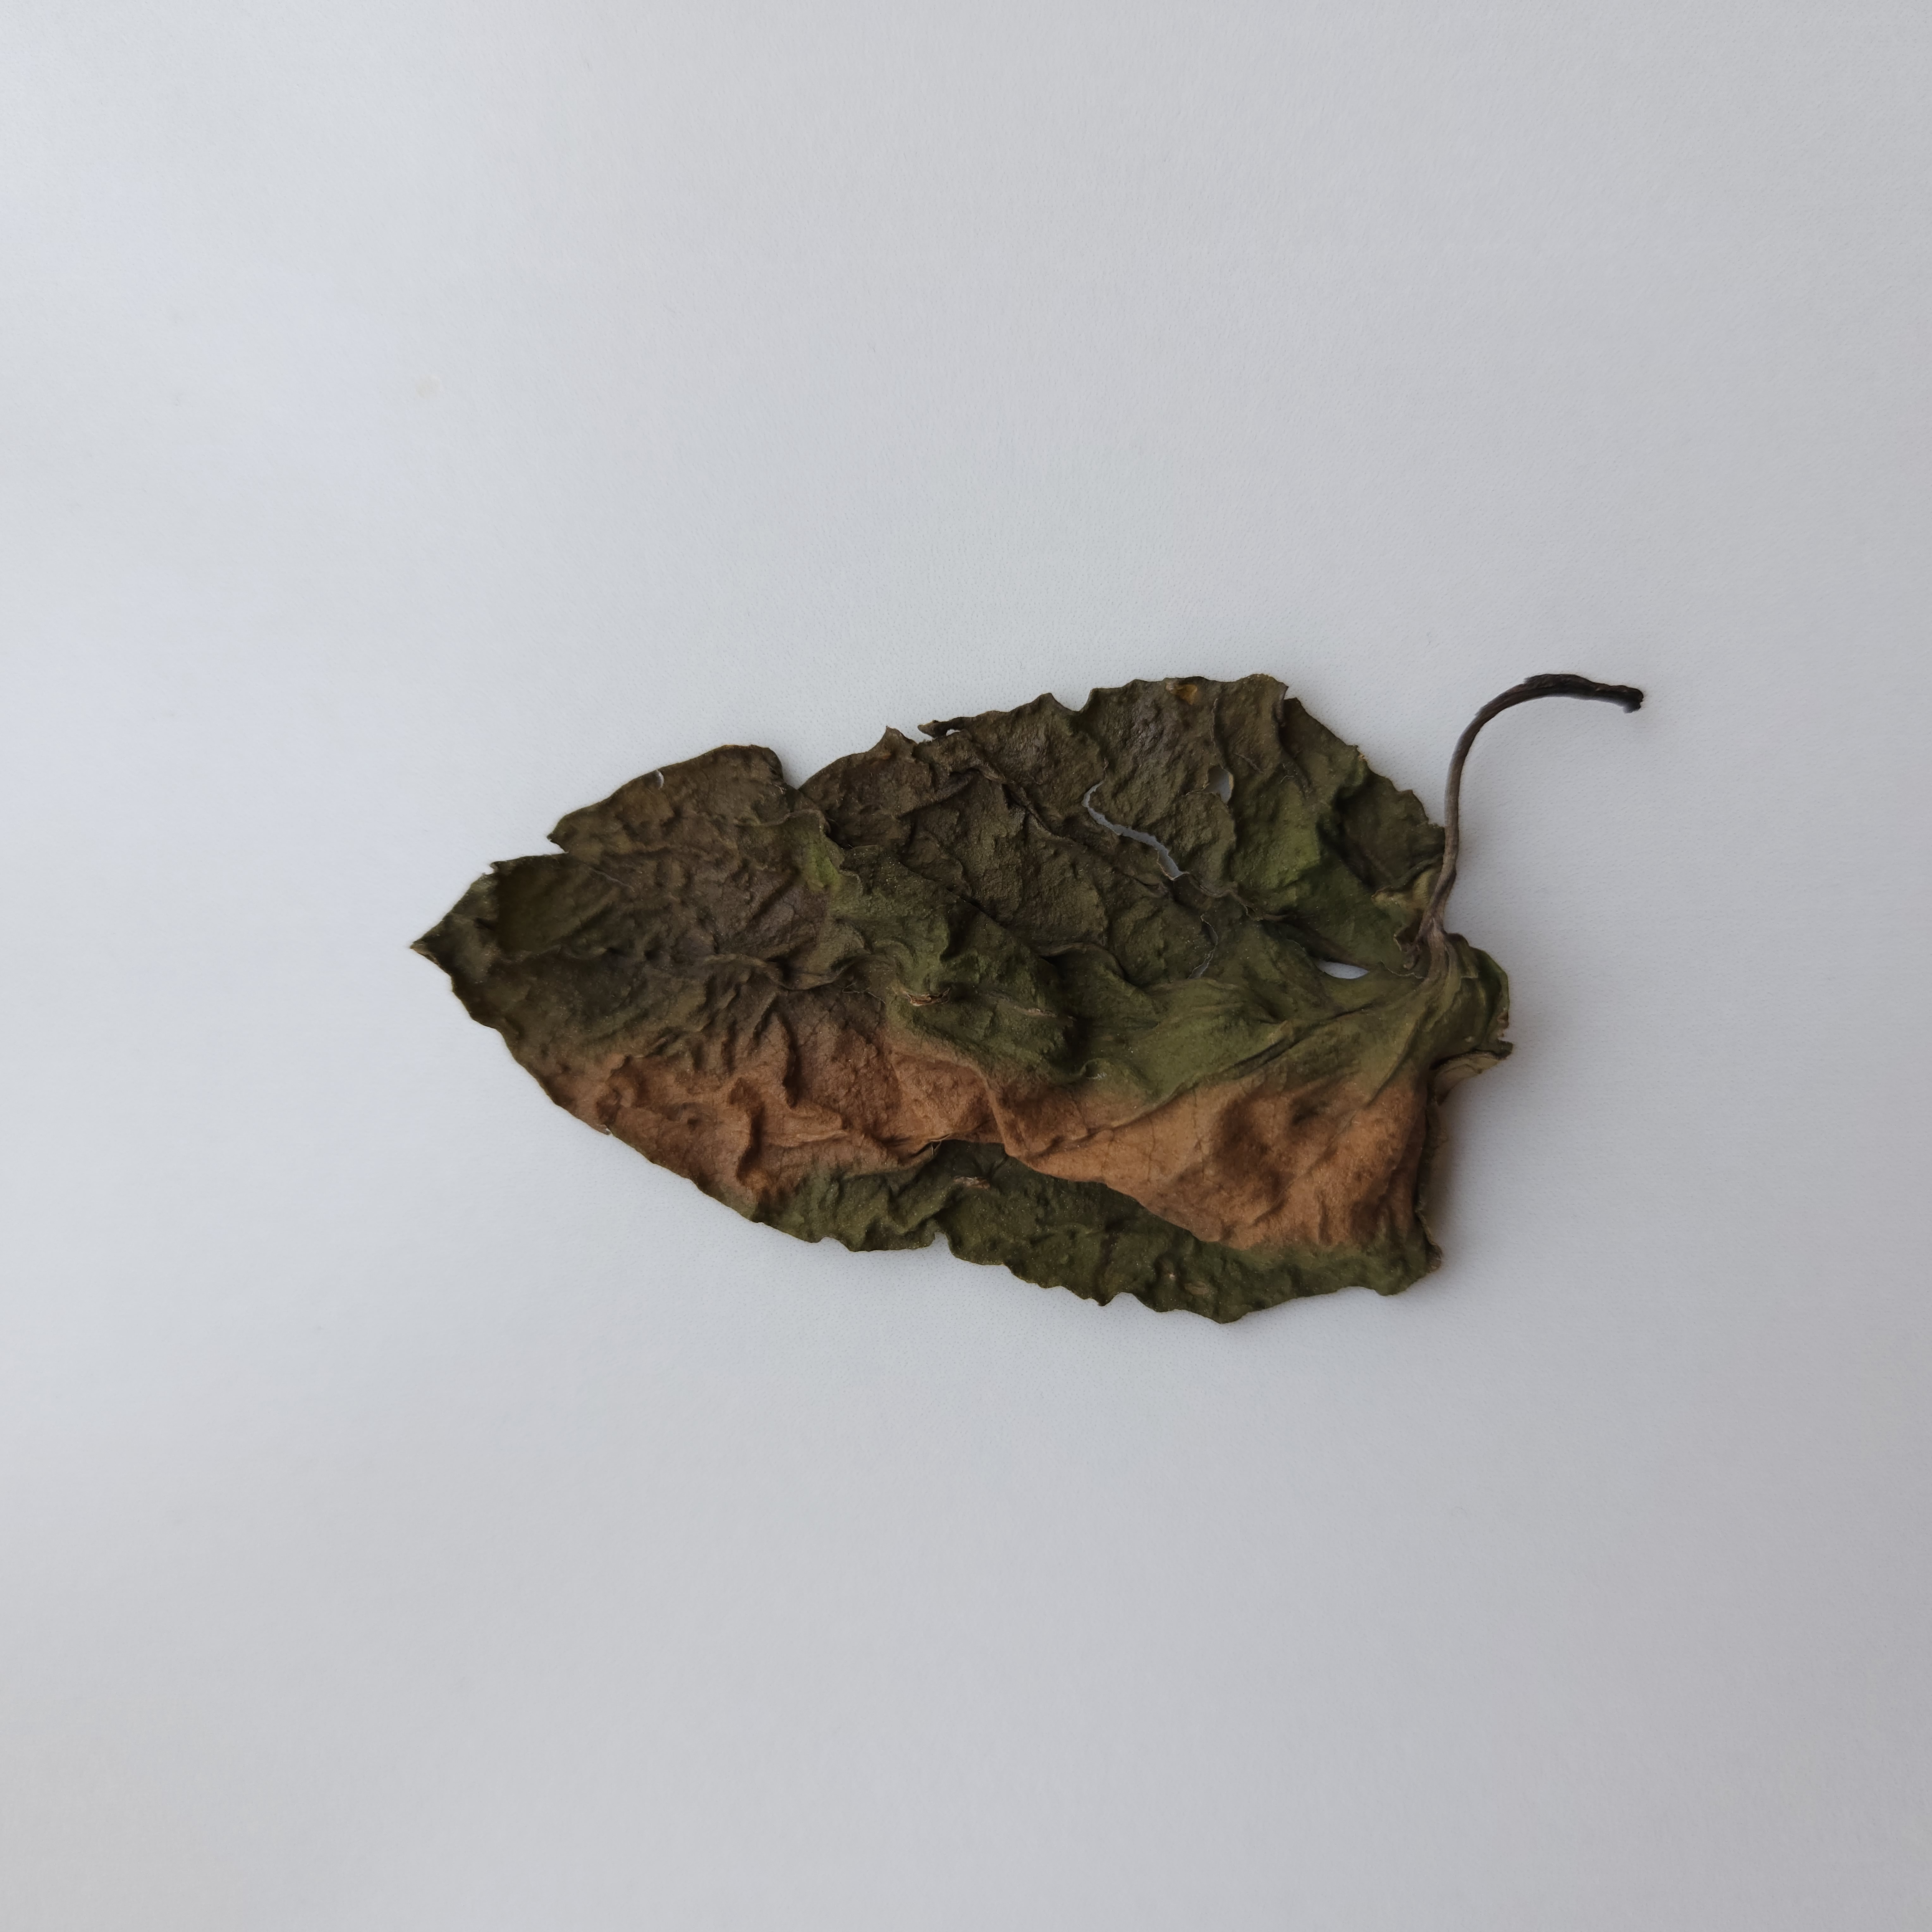
Label: Dried